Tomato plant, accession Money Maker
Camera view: vertical (180 deg); turntable rotation: 270 degrees
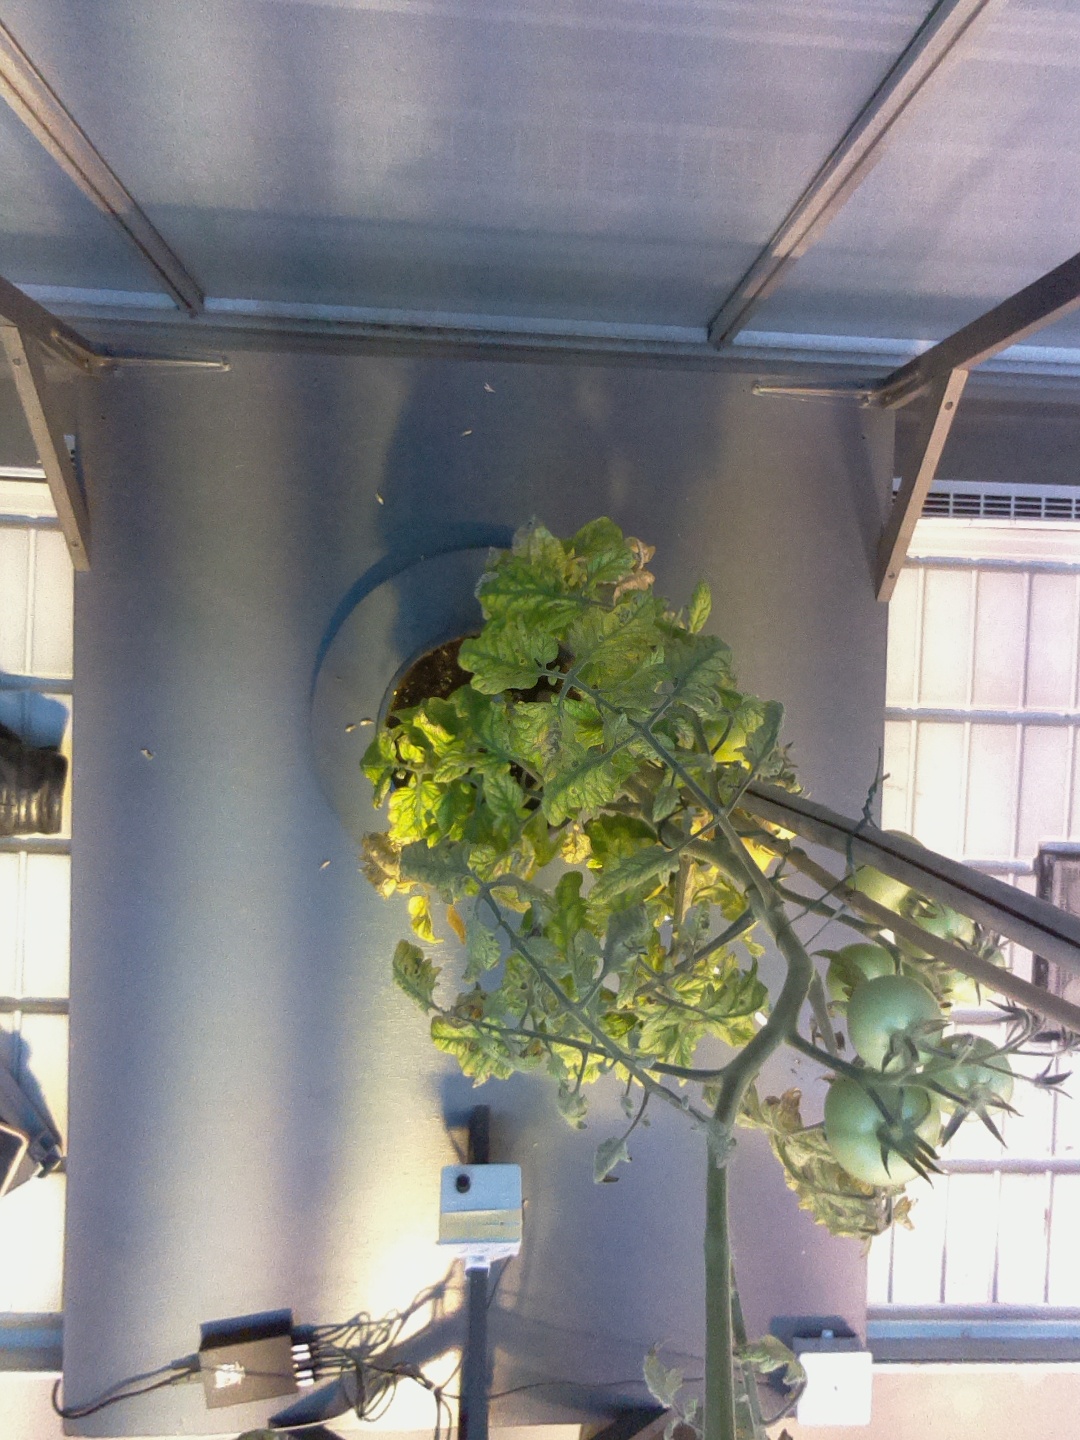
BBCH growth stage 80: fruits start showing typical ripe color (orange -> red)